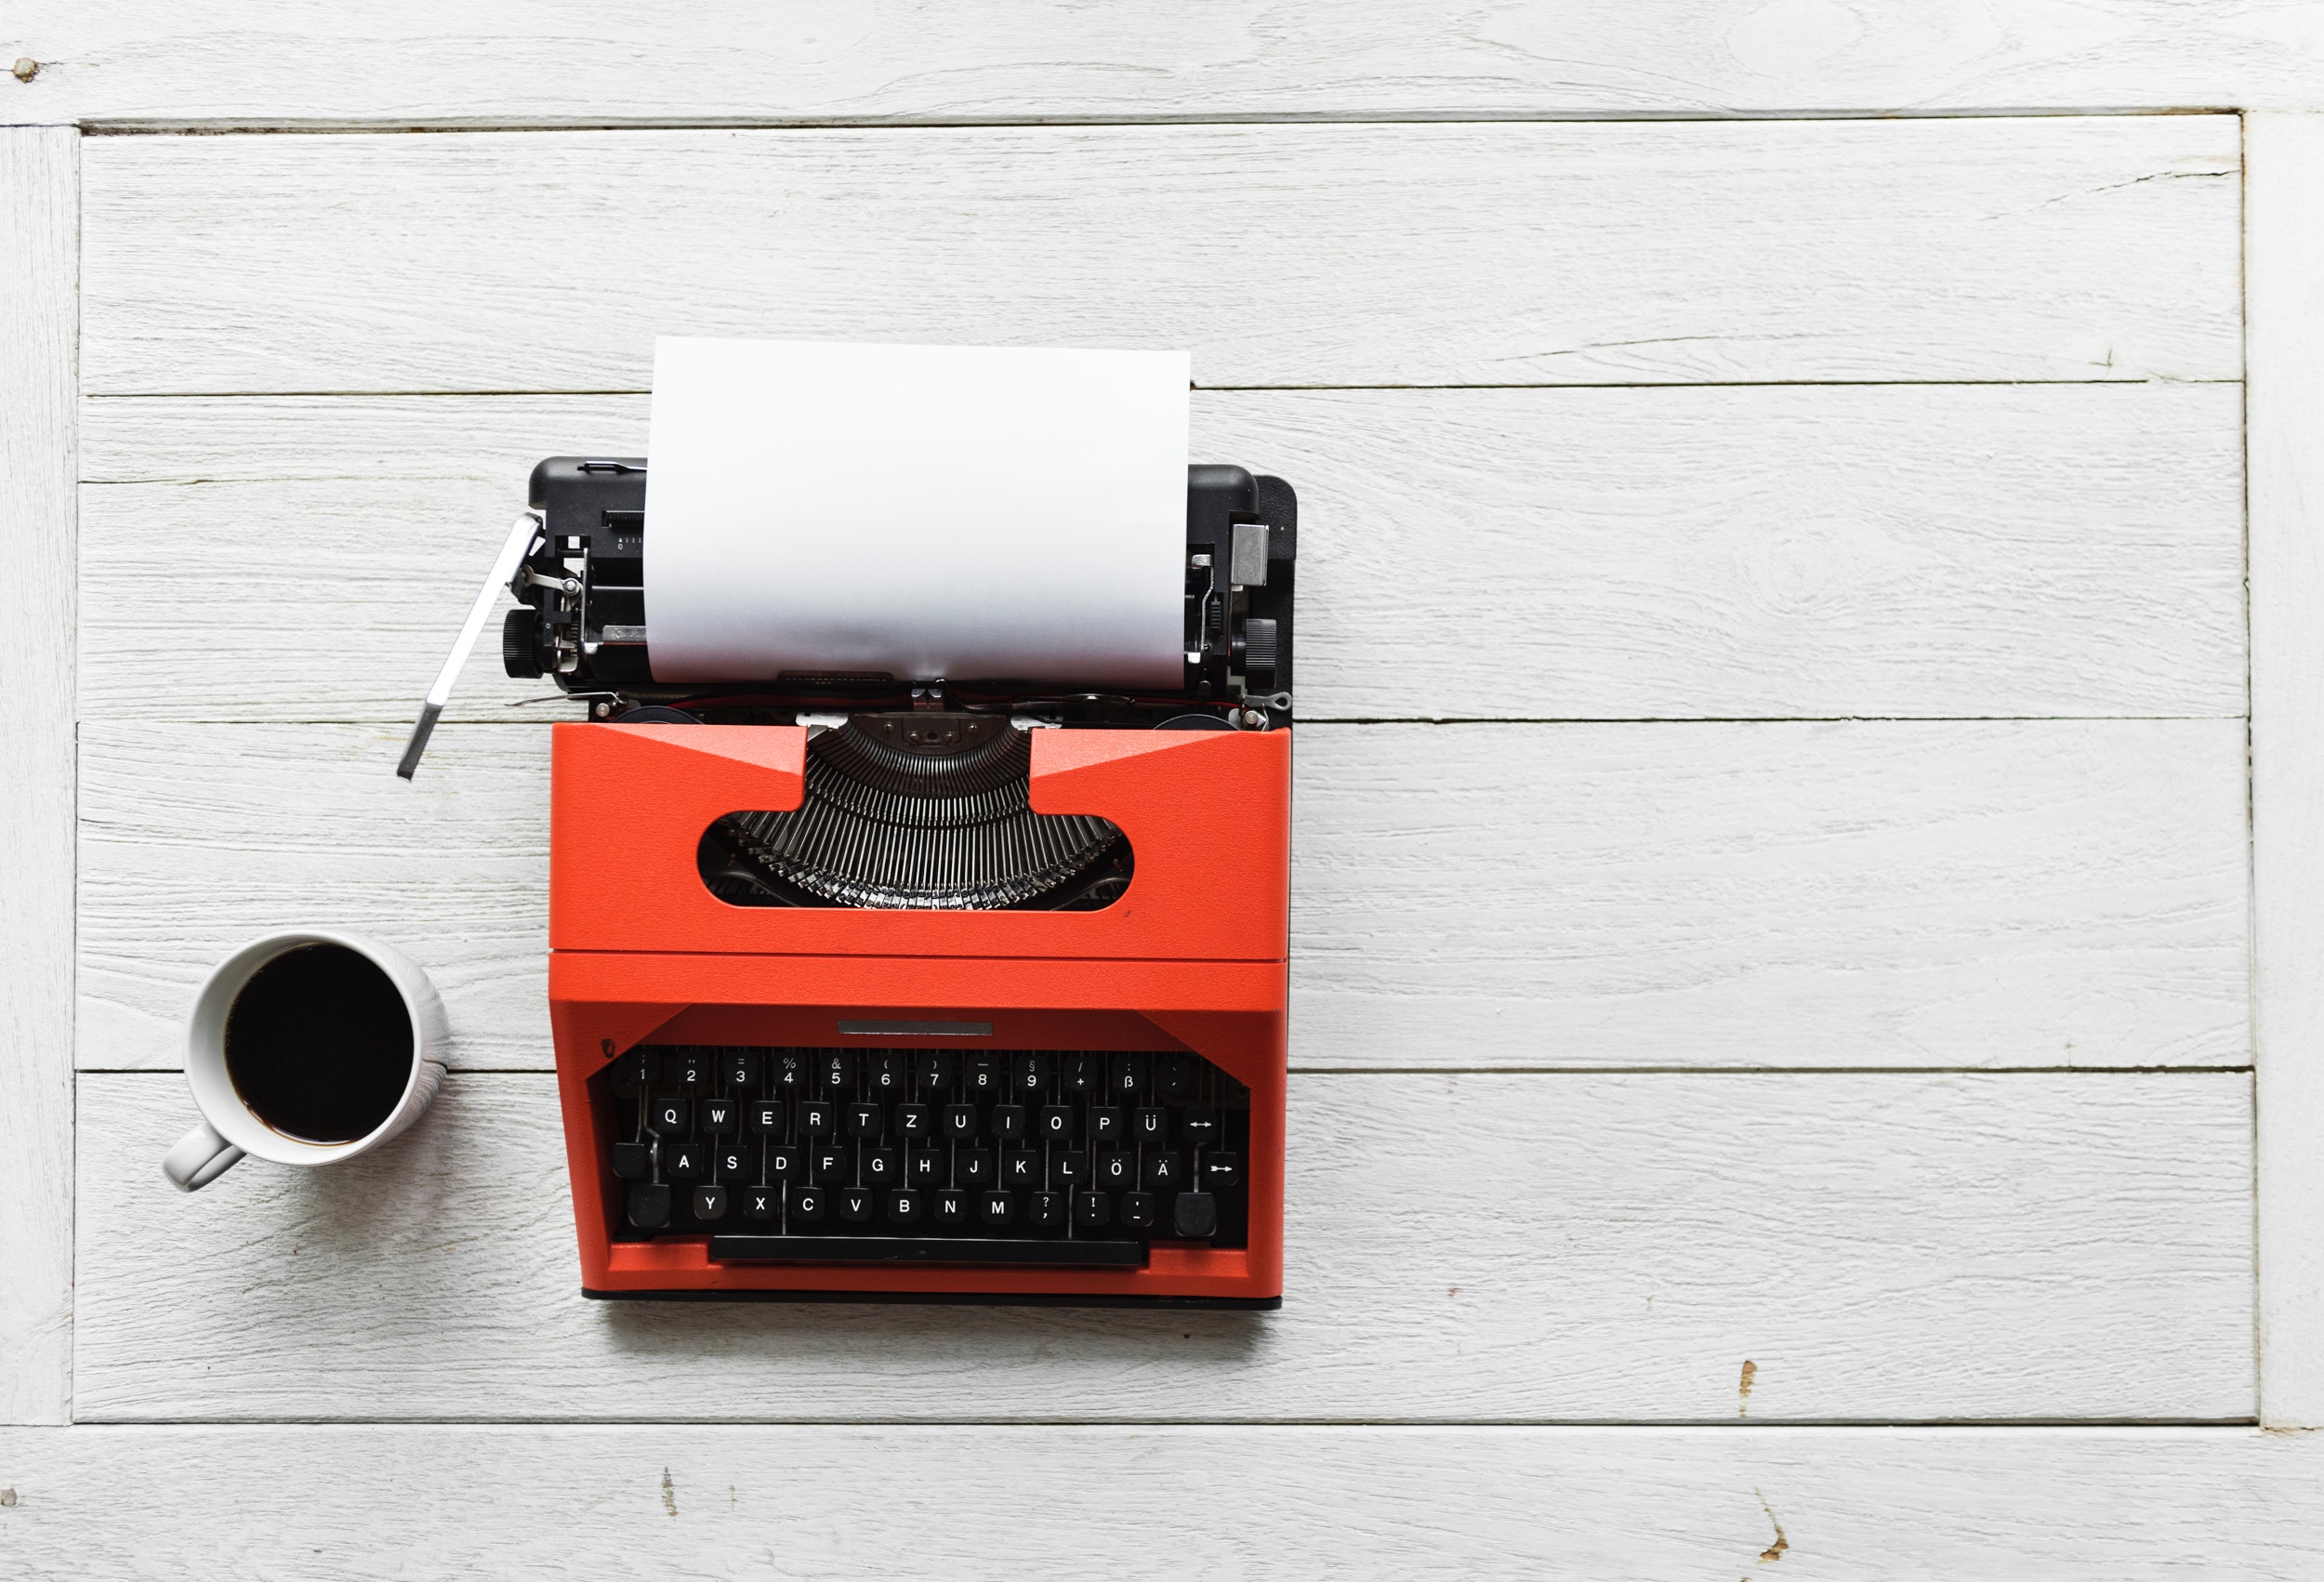
product, office supplies, font, office equipment